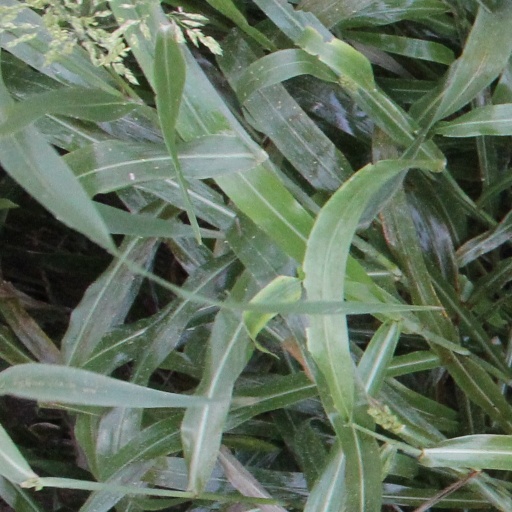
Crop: sorghum